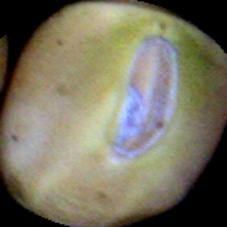
Label: Immature